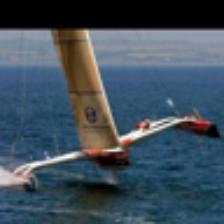
Label: NonHuman